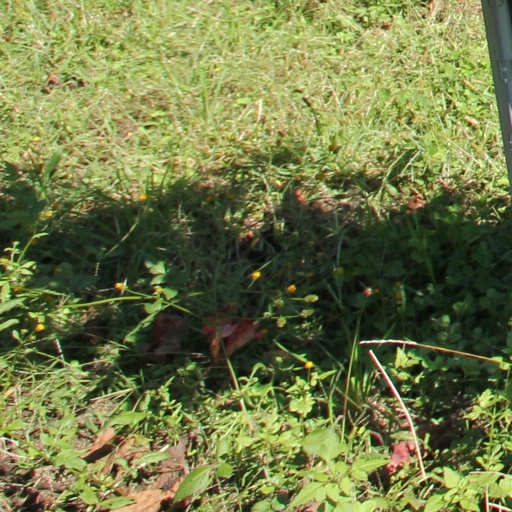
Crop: grape